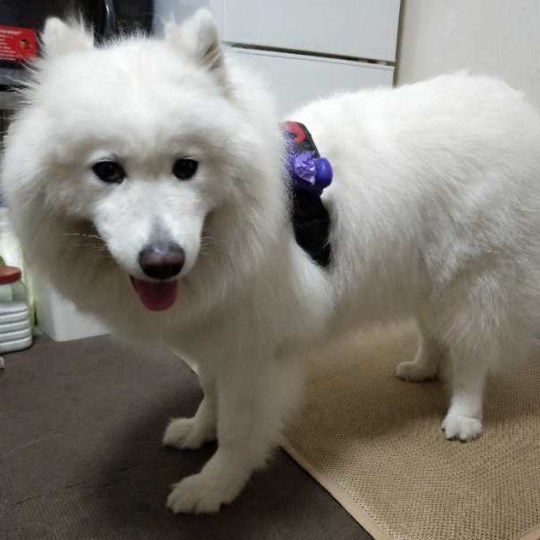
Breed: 2192-n000088-Samoyed